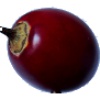
Label: tamarillo